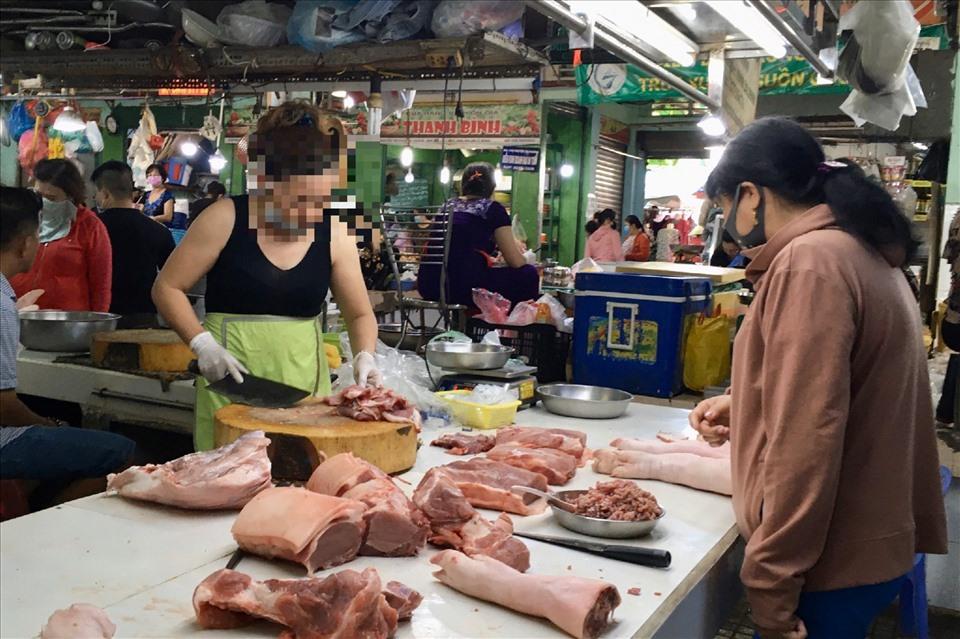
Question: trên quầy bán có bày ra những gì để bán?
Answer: thịt lợn